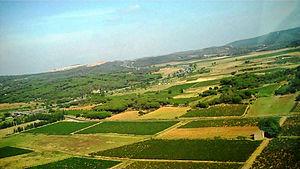
Vue aérienne du vignoble des Corbières
Le corbières est un vin français d'appellation d'origine contrôlée produit sur un vaste territoire au sud de l'Aude. Il partage son nom avec l'appellation corbières-boutenac.